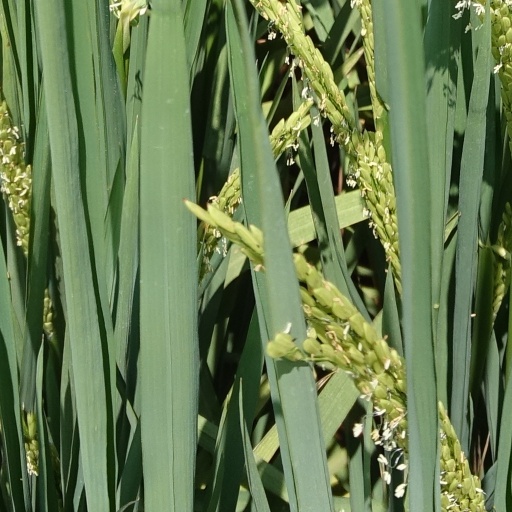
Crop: rice